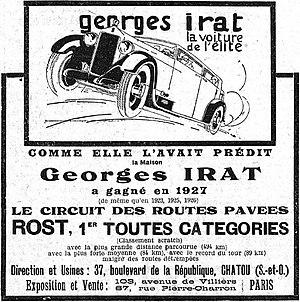
Publicité Georges Irat de 1927.
Maurice Rost, né le 13 octobre 1886 à Clichy et mort en 31 octobre 1958 au Vésinet à 72 ans, est un ancien pilote automobile sur voitures de sport, notamment de courses d'endurance, ainsi qu'un aviateur français.
Georges Irat est un constructeur automobile français, spécialisé dans les voitures sportives. Son activité s'est étendue de 1921 à 1953. Son slogan était « La voiture de l'élite ».